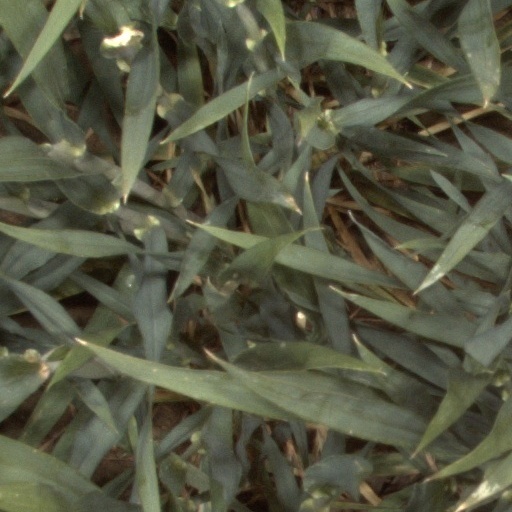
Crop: wheat